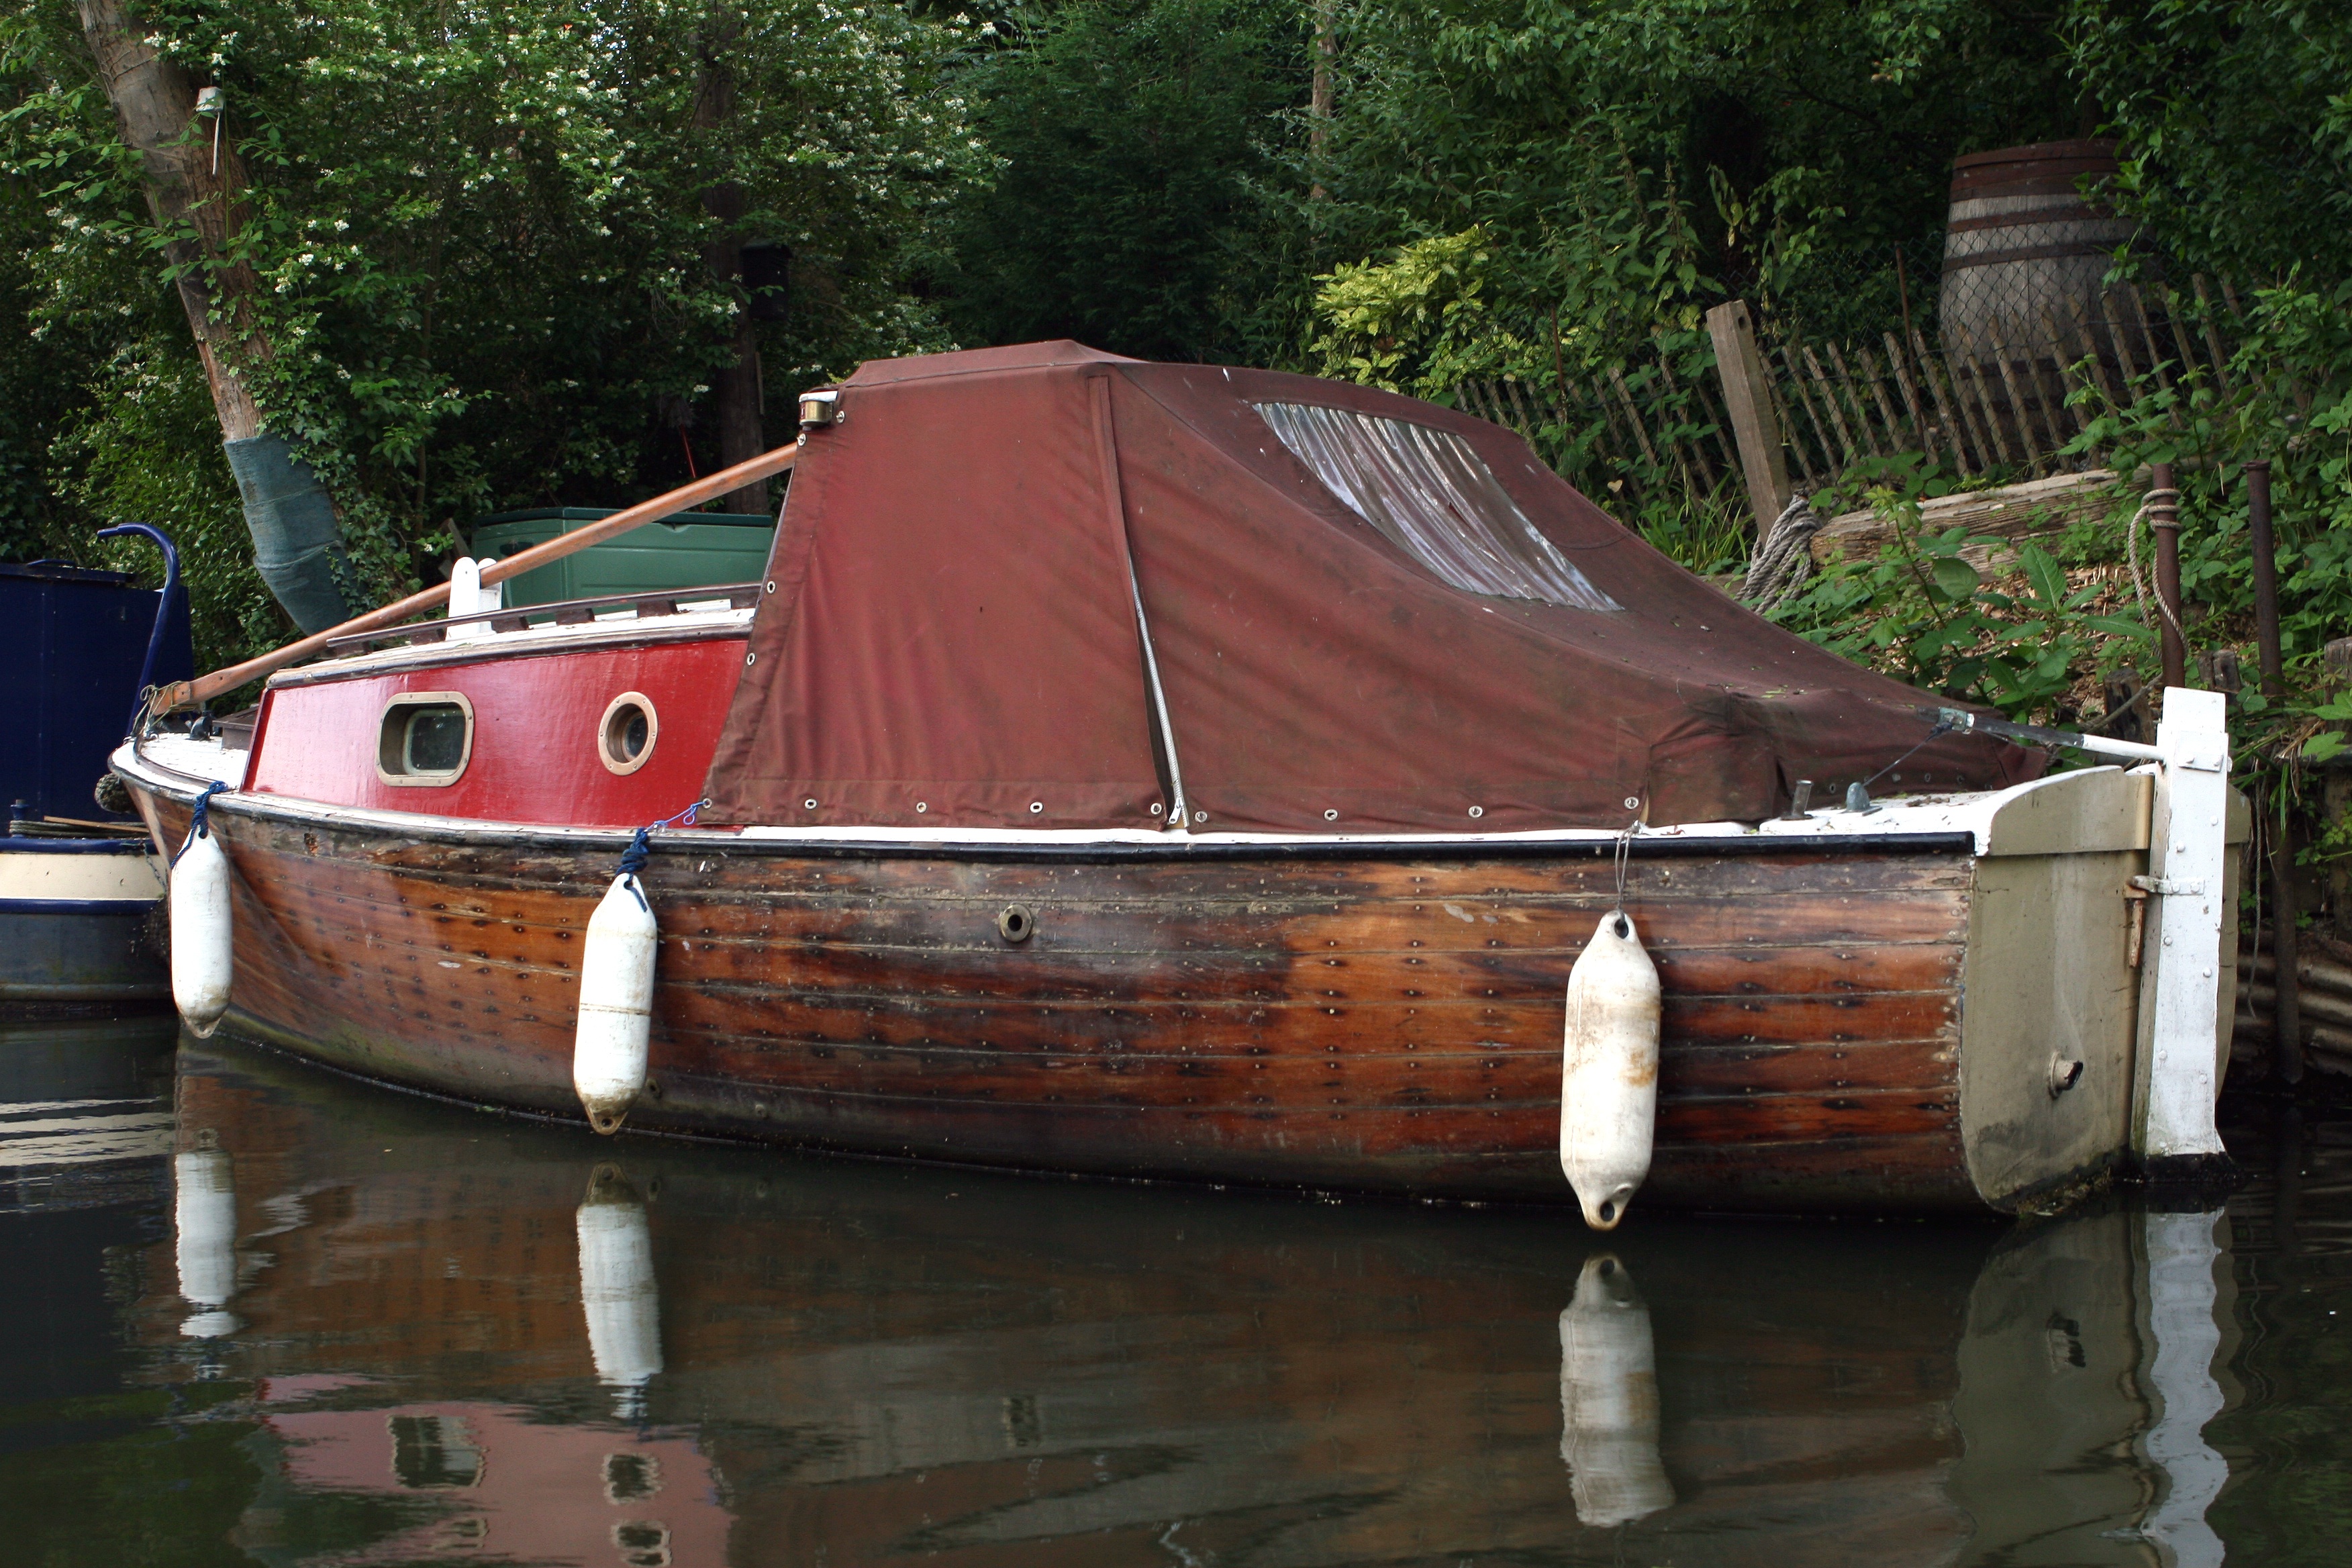
water, ocean, boat, house, river, canal, ship, vessel, vehicle, sailing, aquatic, waterway, motorboat, docks, buoy, docked, nautical, marine, motor, fender, naval, watercraft, rowing, seafaring, berth, dinghy, houseboat, berthed, oceanic, skiff, watercraft rowing, caravel